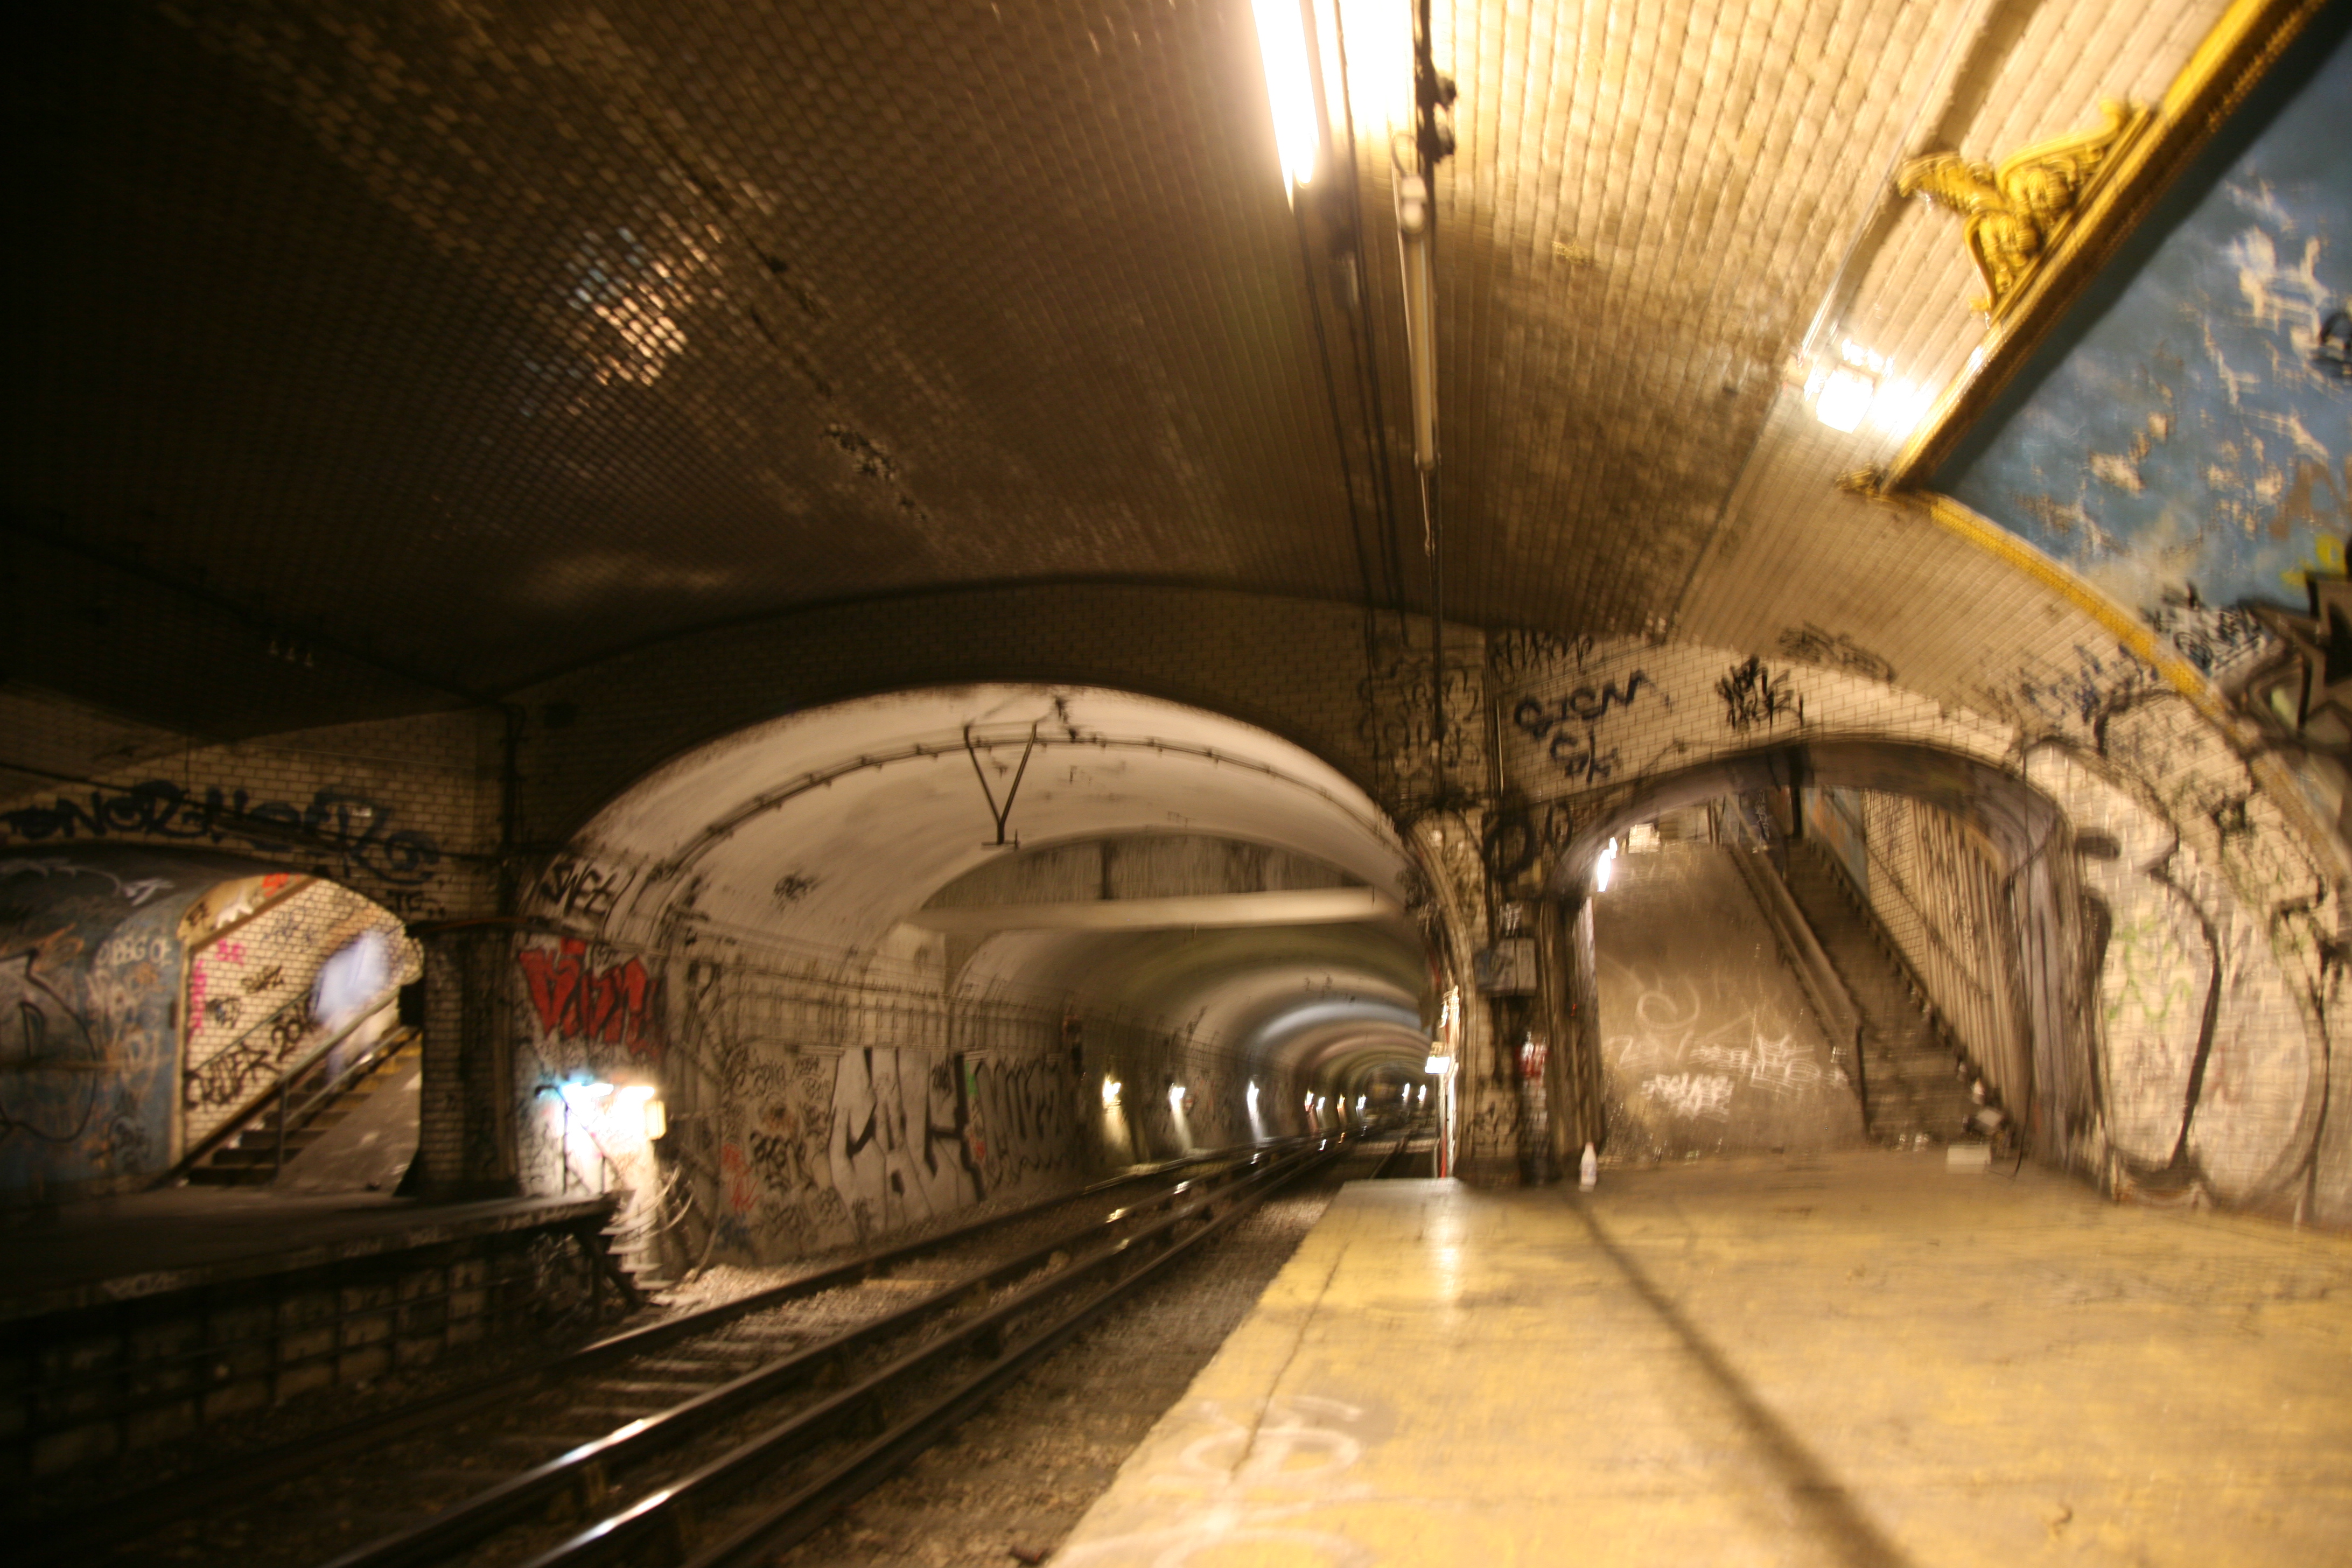
paris, tunnel, subway, metro, transport, platform, darkness, graffiti, public transport, metro station, art, infrastructure, tag, bnf, hell, installation, x, ratp, enfer, croixrouge, calbum, laurentungerer, biblioth quenationaledefrance